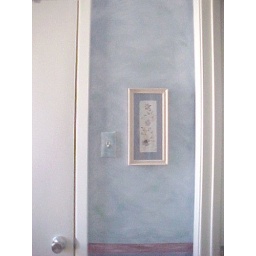
Cross hatch w/ white and blue over pale blue, additional subtle green accents